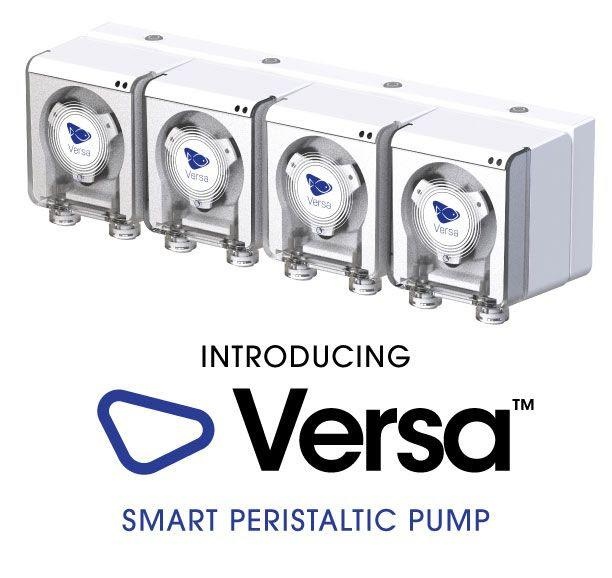
EcoTech Versa Peristaltic Pump
Brand: Ecotech Marine
Category: Animals & Pet Supplies > Pet Supplies > Fish & Aquatic Supplies > Aquarium & Pond Tubings > Standard Tubings